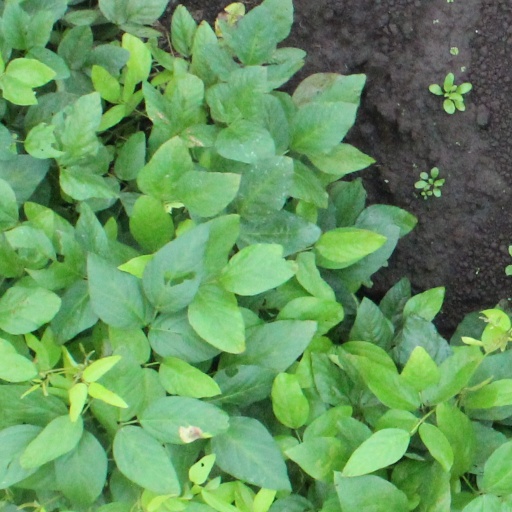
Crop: soybean